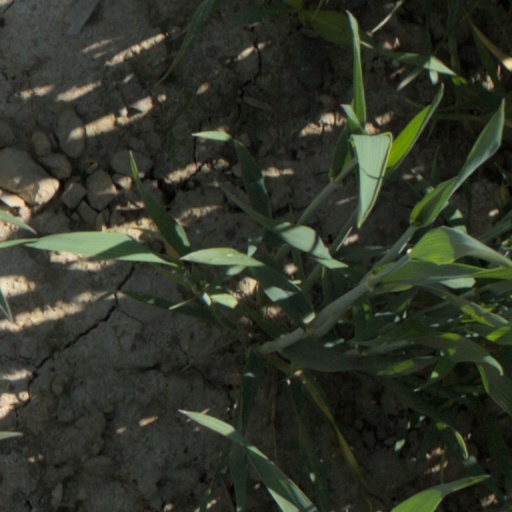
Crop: wheat